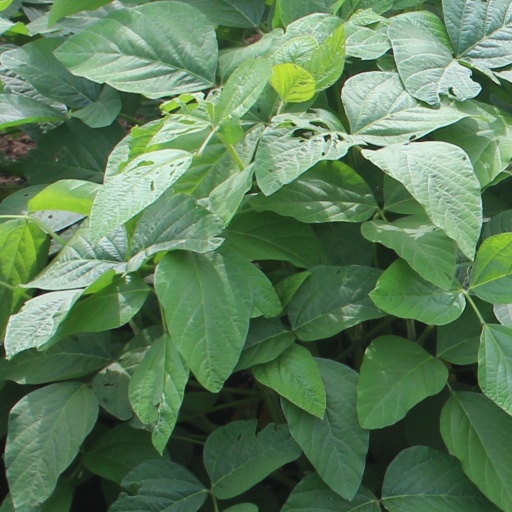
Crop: soybean